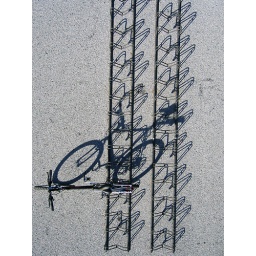
My venerable c. 1988 Fisher mountain bike parked today in the bike rack beside the new Copenhagen Opera House.